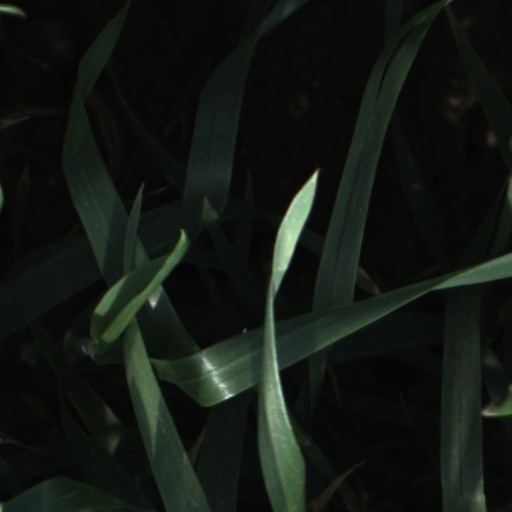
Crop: wheat